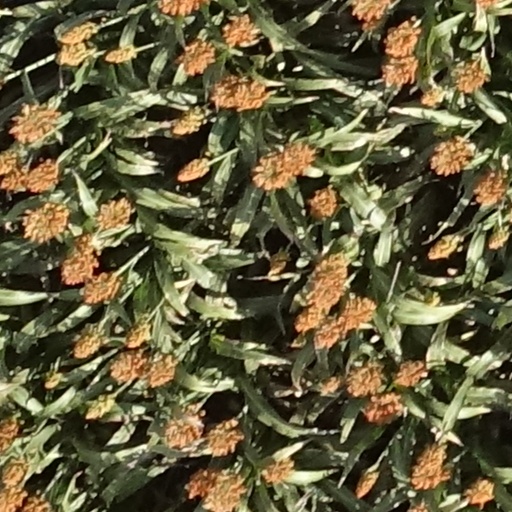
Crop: sorghum